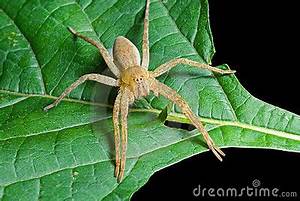
Label: spider